Danny Woo International District Community Garden

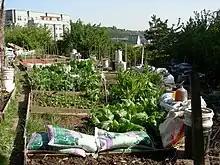
Gardens in 2007

Inter*Im has had a policy of prioritizing the use of the garden. International District (ID) residents who are 55 years or older are given the highest priority, while ID residents who are younger than 55 years are second on the priority list. If there is space, seniors living outside the district are given a plot. Each individual can have up to two plots.